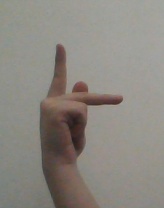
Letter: dha